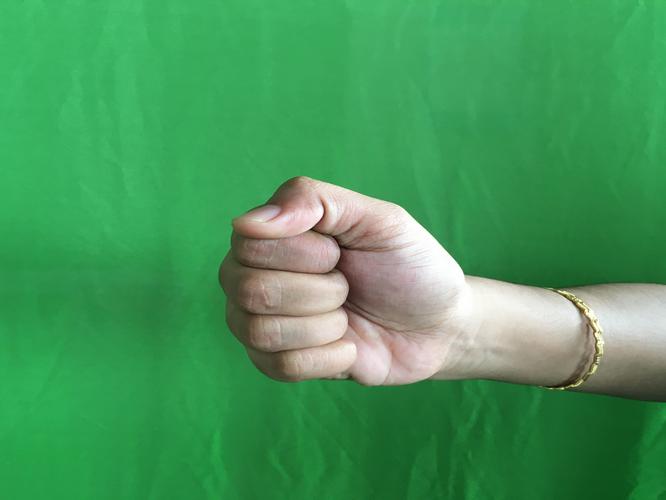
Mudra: Mushti
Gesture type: single_hand